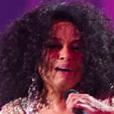
Age: 63